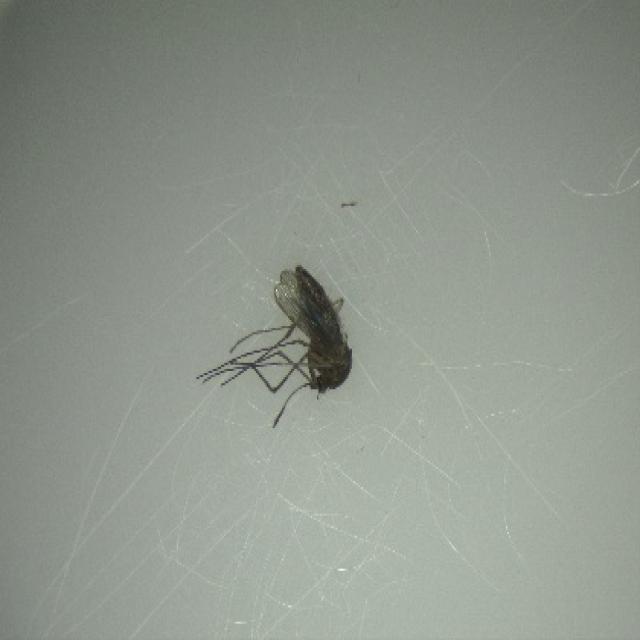
Species: culex_tritaeniorhynchus